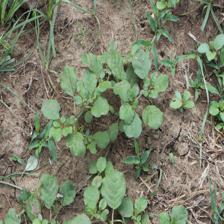
Label: BroadLeafWeed